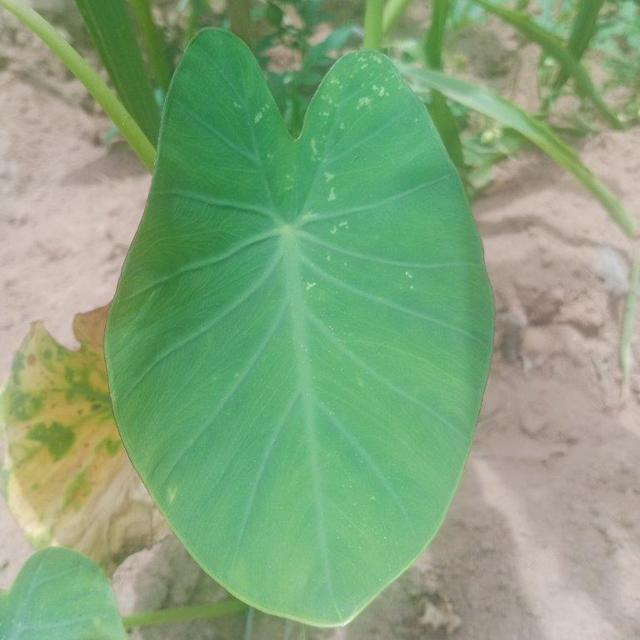
Label: Early_Blight